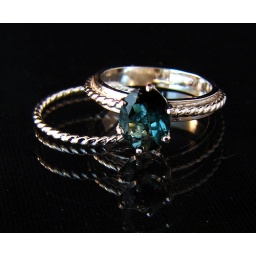
This tourmaline had a really nice blue green color and was bought by a guy for his girl friend.